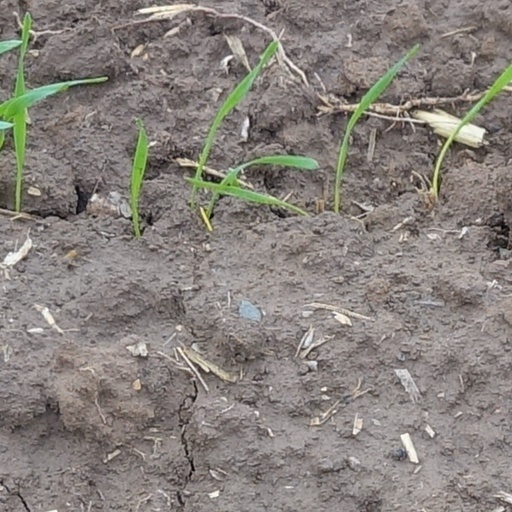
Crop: wheat